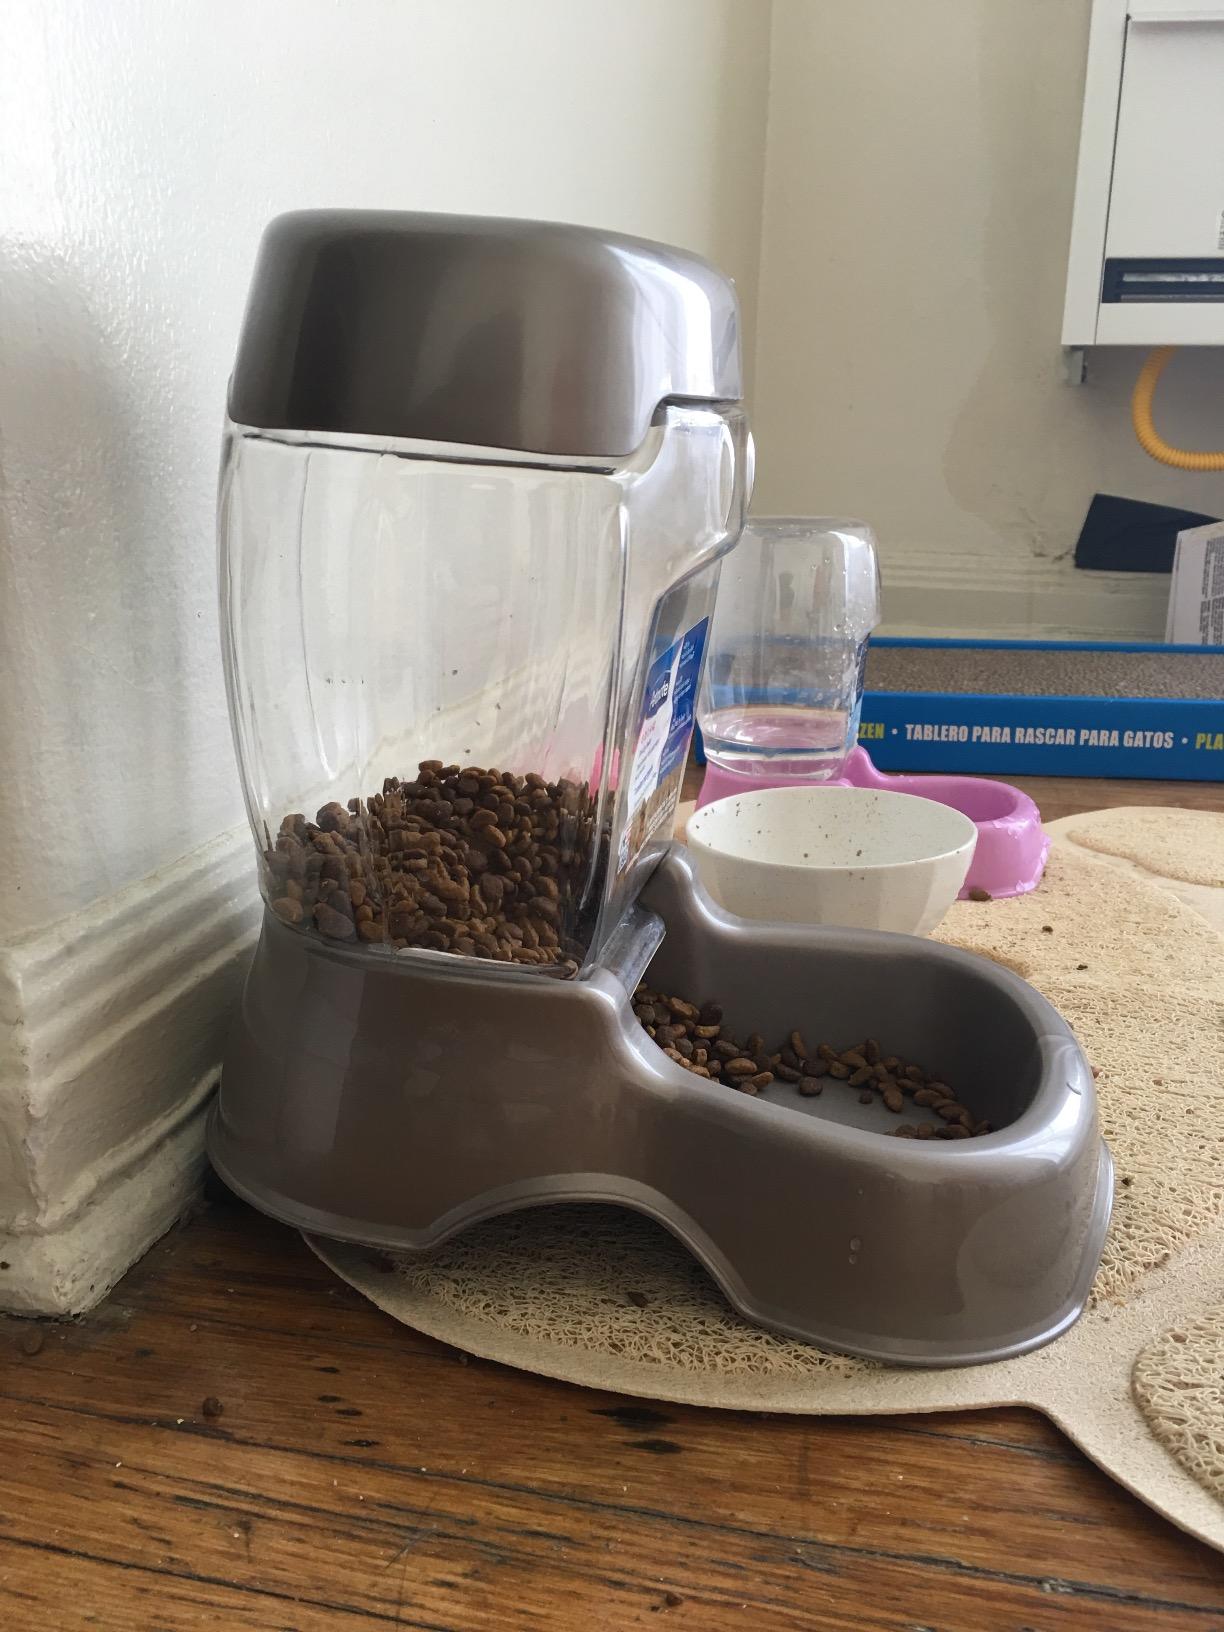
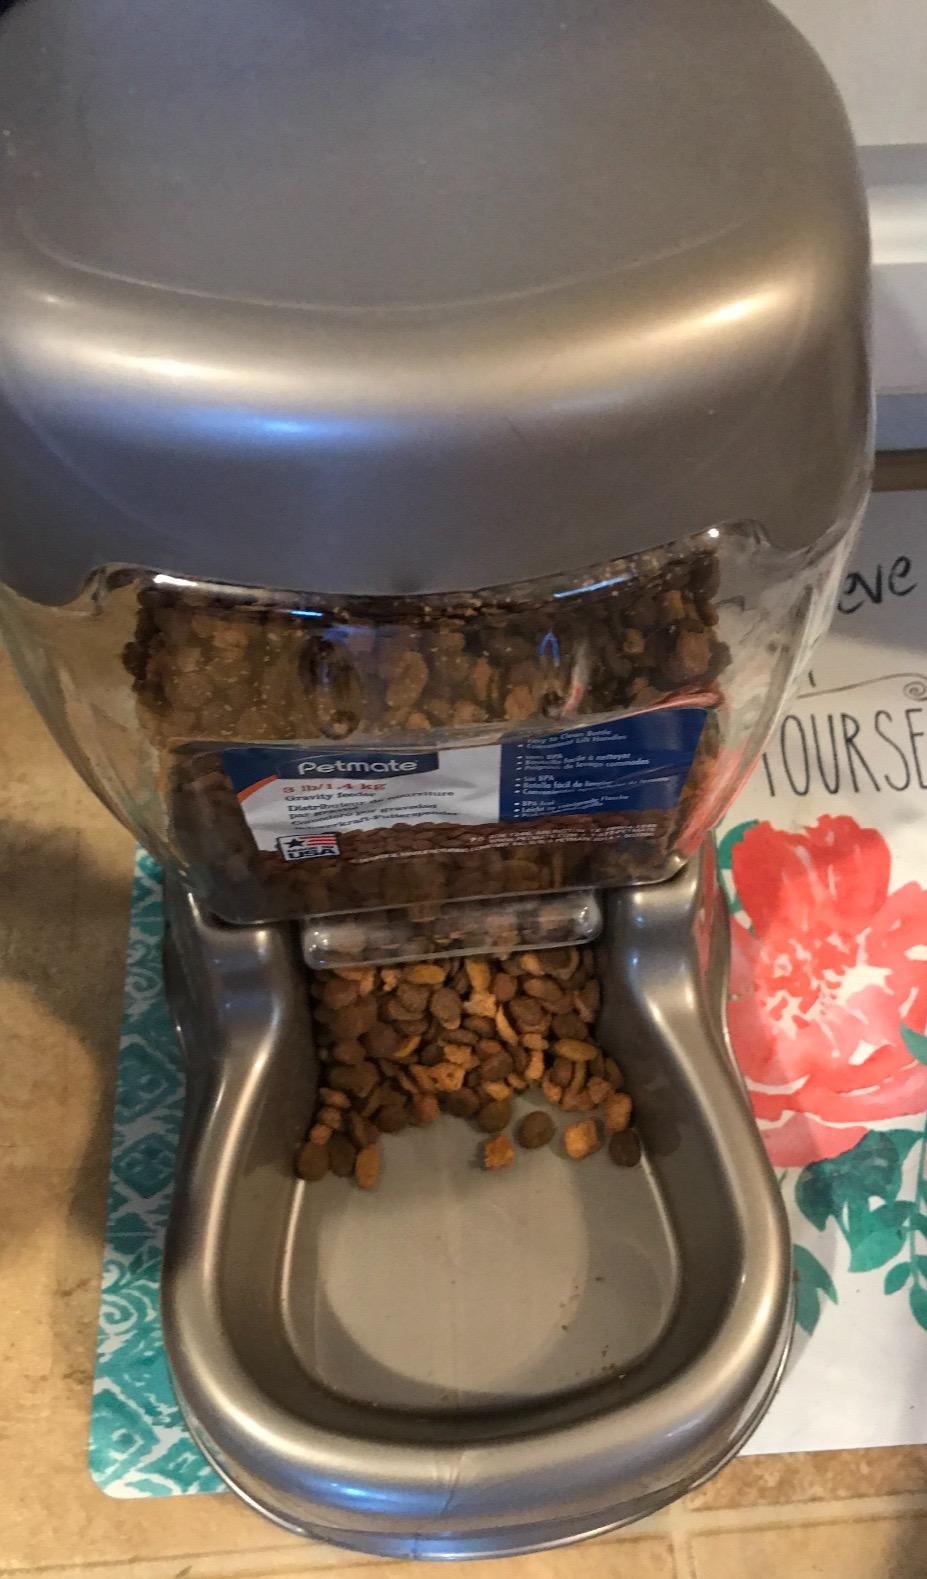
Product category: items_feeder
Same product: yes